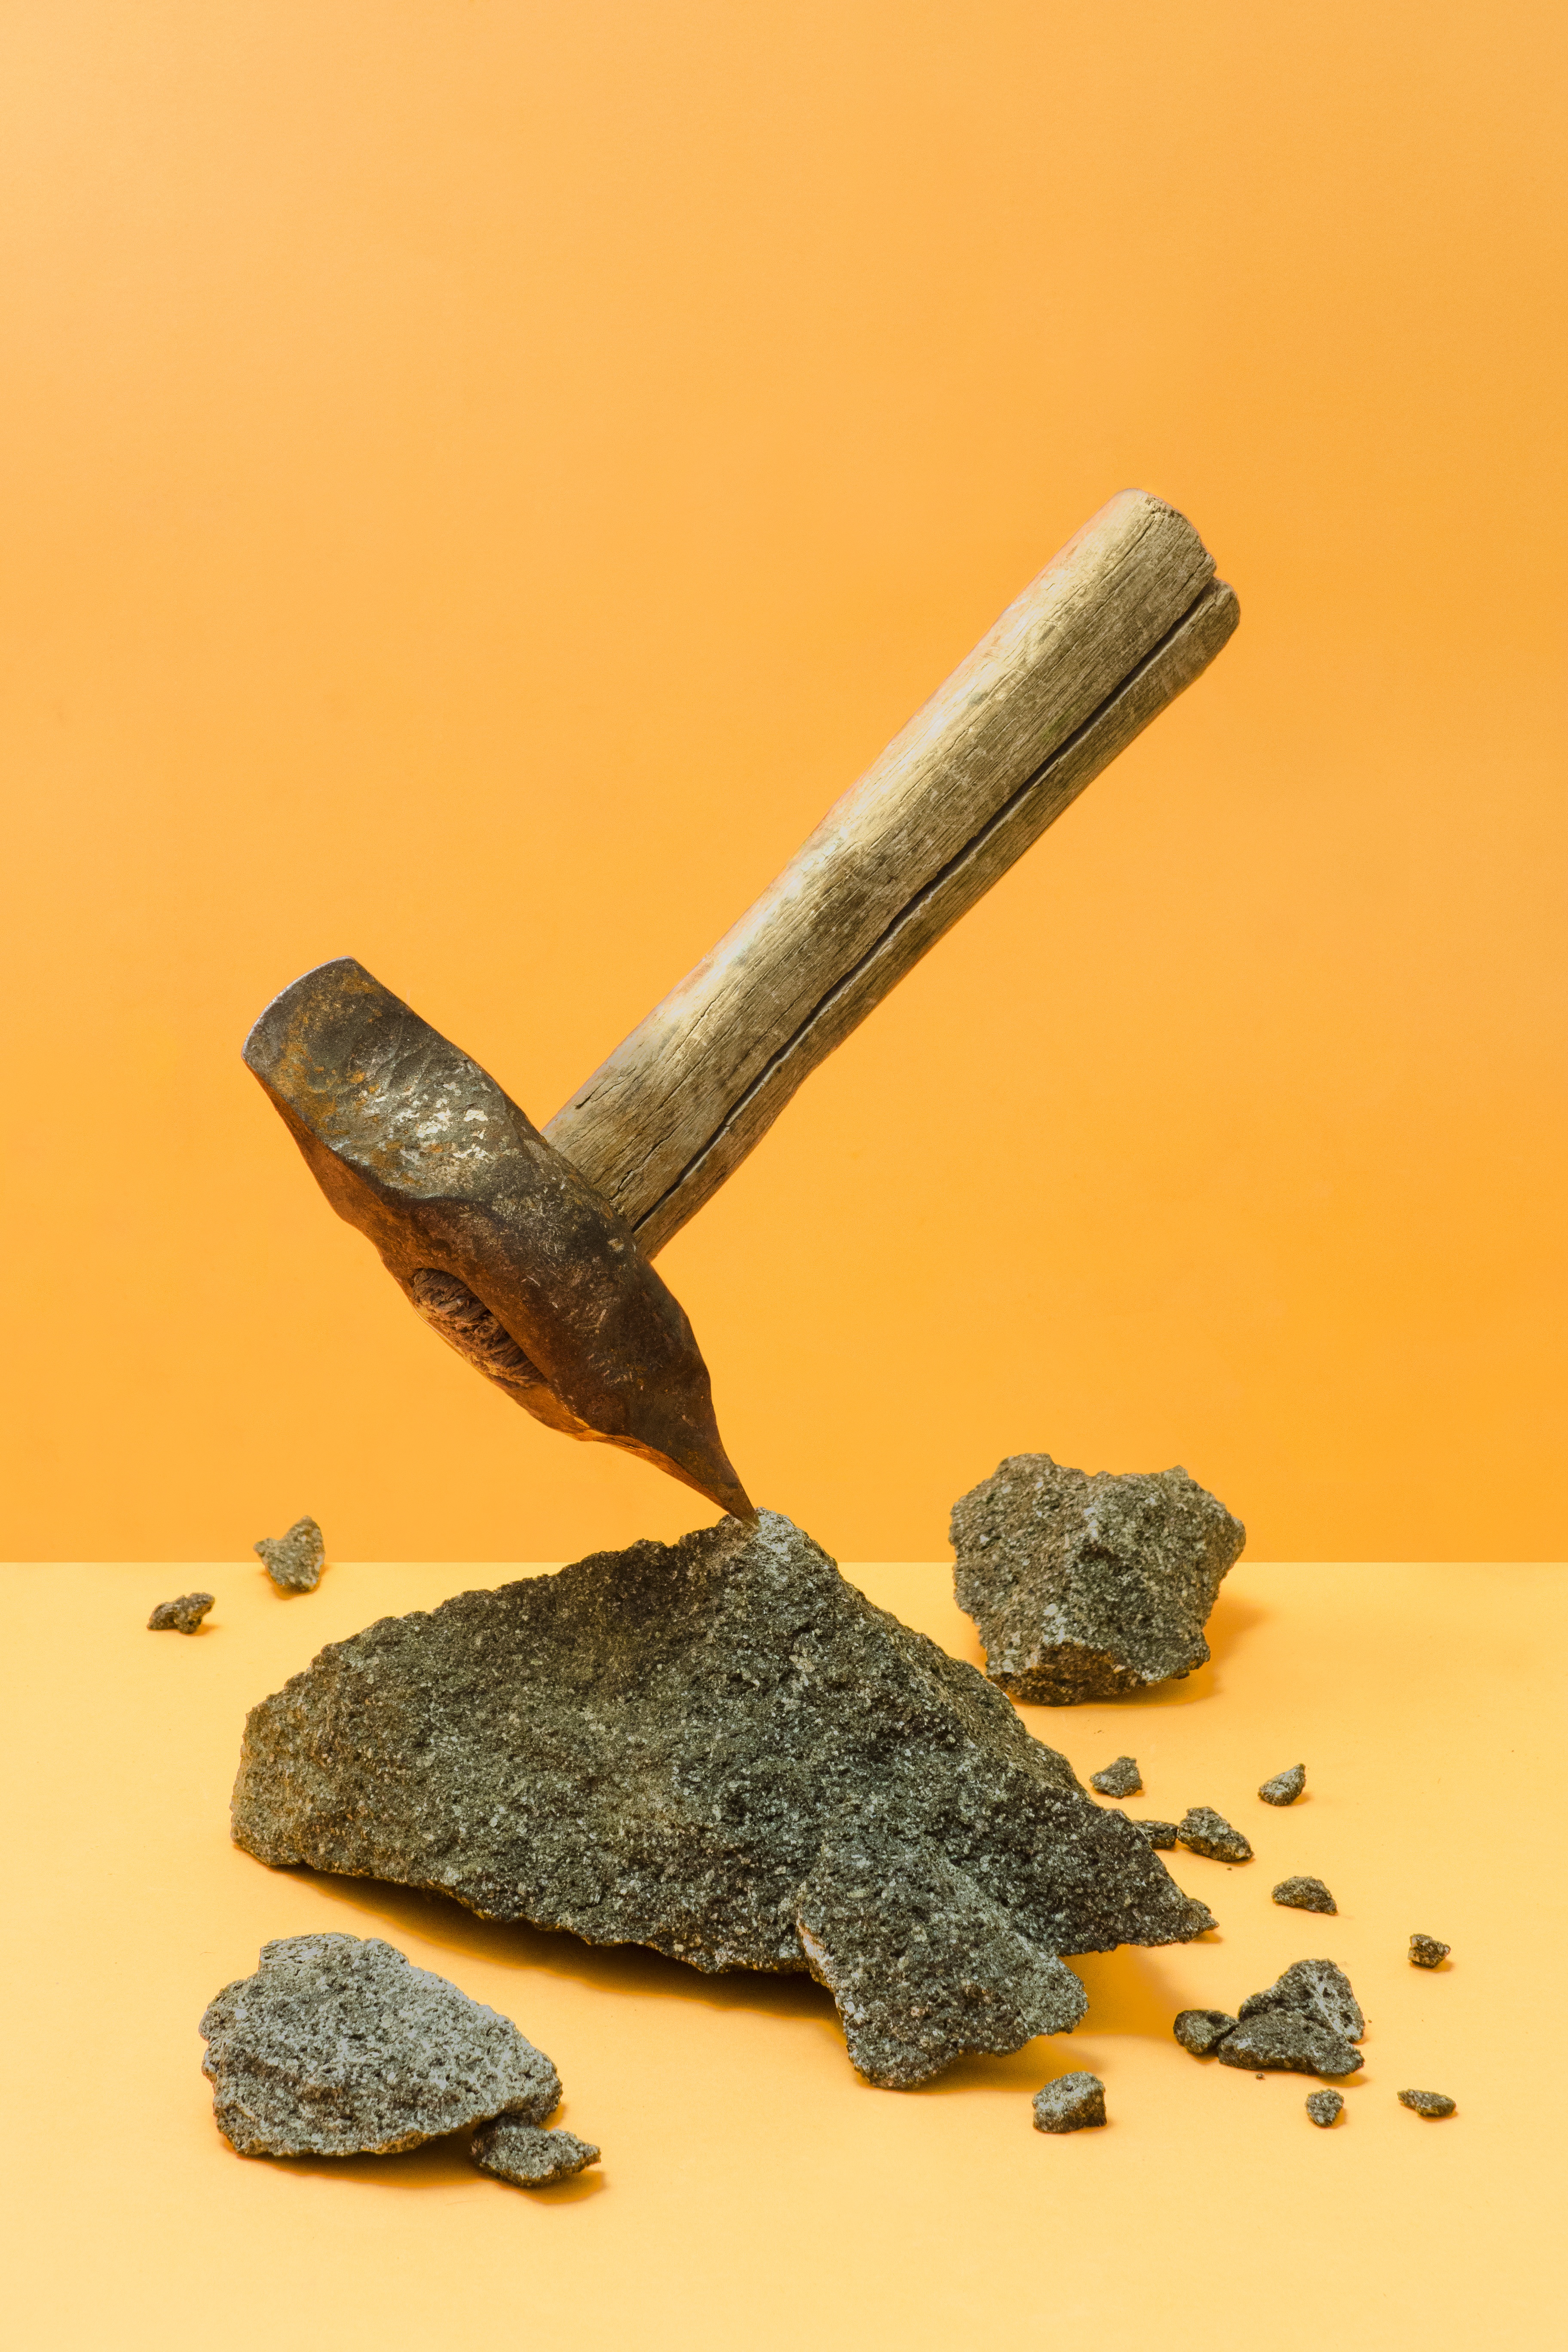
wood